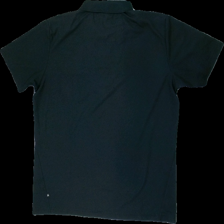
View: back
Type: T-shirt
Category: Men
Brand: Craft
Colors: Black
Material: 82% poly, 18% acry
Cut: Regular
Size: XL
Price range: <50
Recommended usage: Export
Description: Blach t-shirt from Craft, size XL. Poor condition.
Comment: Many small threads have been pulled all around the shirt.